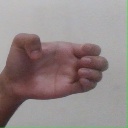
अक्षर: ख